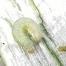
Crop: Onion
Condition: caterpillar-p